Locus amoenus

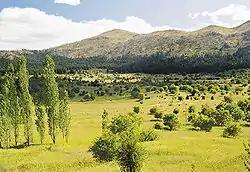
Modern-day Arcadia

A will have three basic elements: trees, grass, and water. Often, the garden will be in a remote place and function as a landscape of the mind. It can also be used to highlight the differences between urban and rural life or be a place of refuge from the processes of time and mortality.